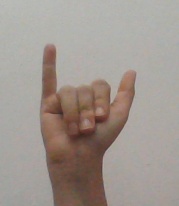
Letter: ya